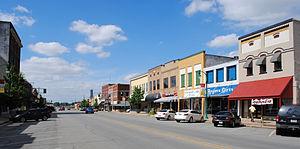
La ville de Stuttgart est le siège du district nord du comté d'Arkansas, l’État de l’Arkansas, aux États-Unis. Sa population s’élevait à 9 326 habitants lors du recensement de 2010, estimée à 8 773 habitants en 2017.